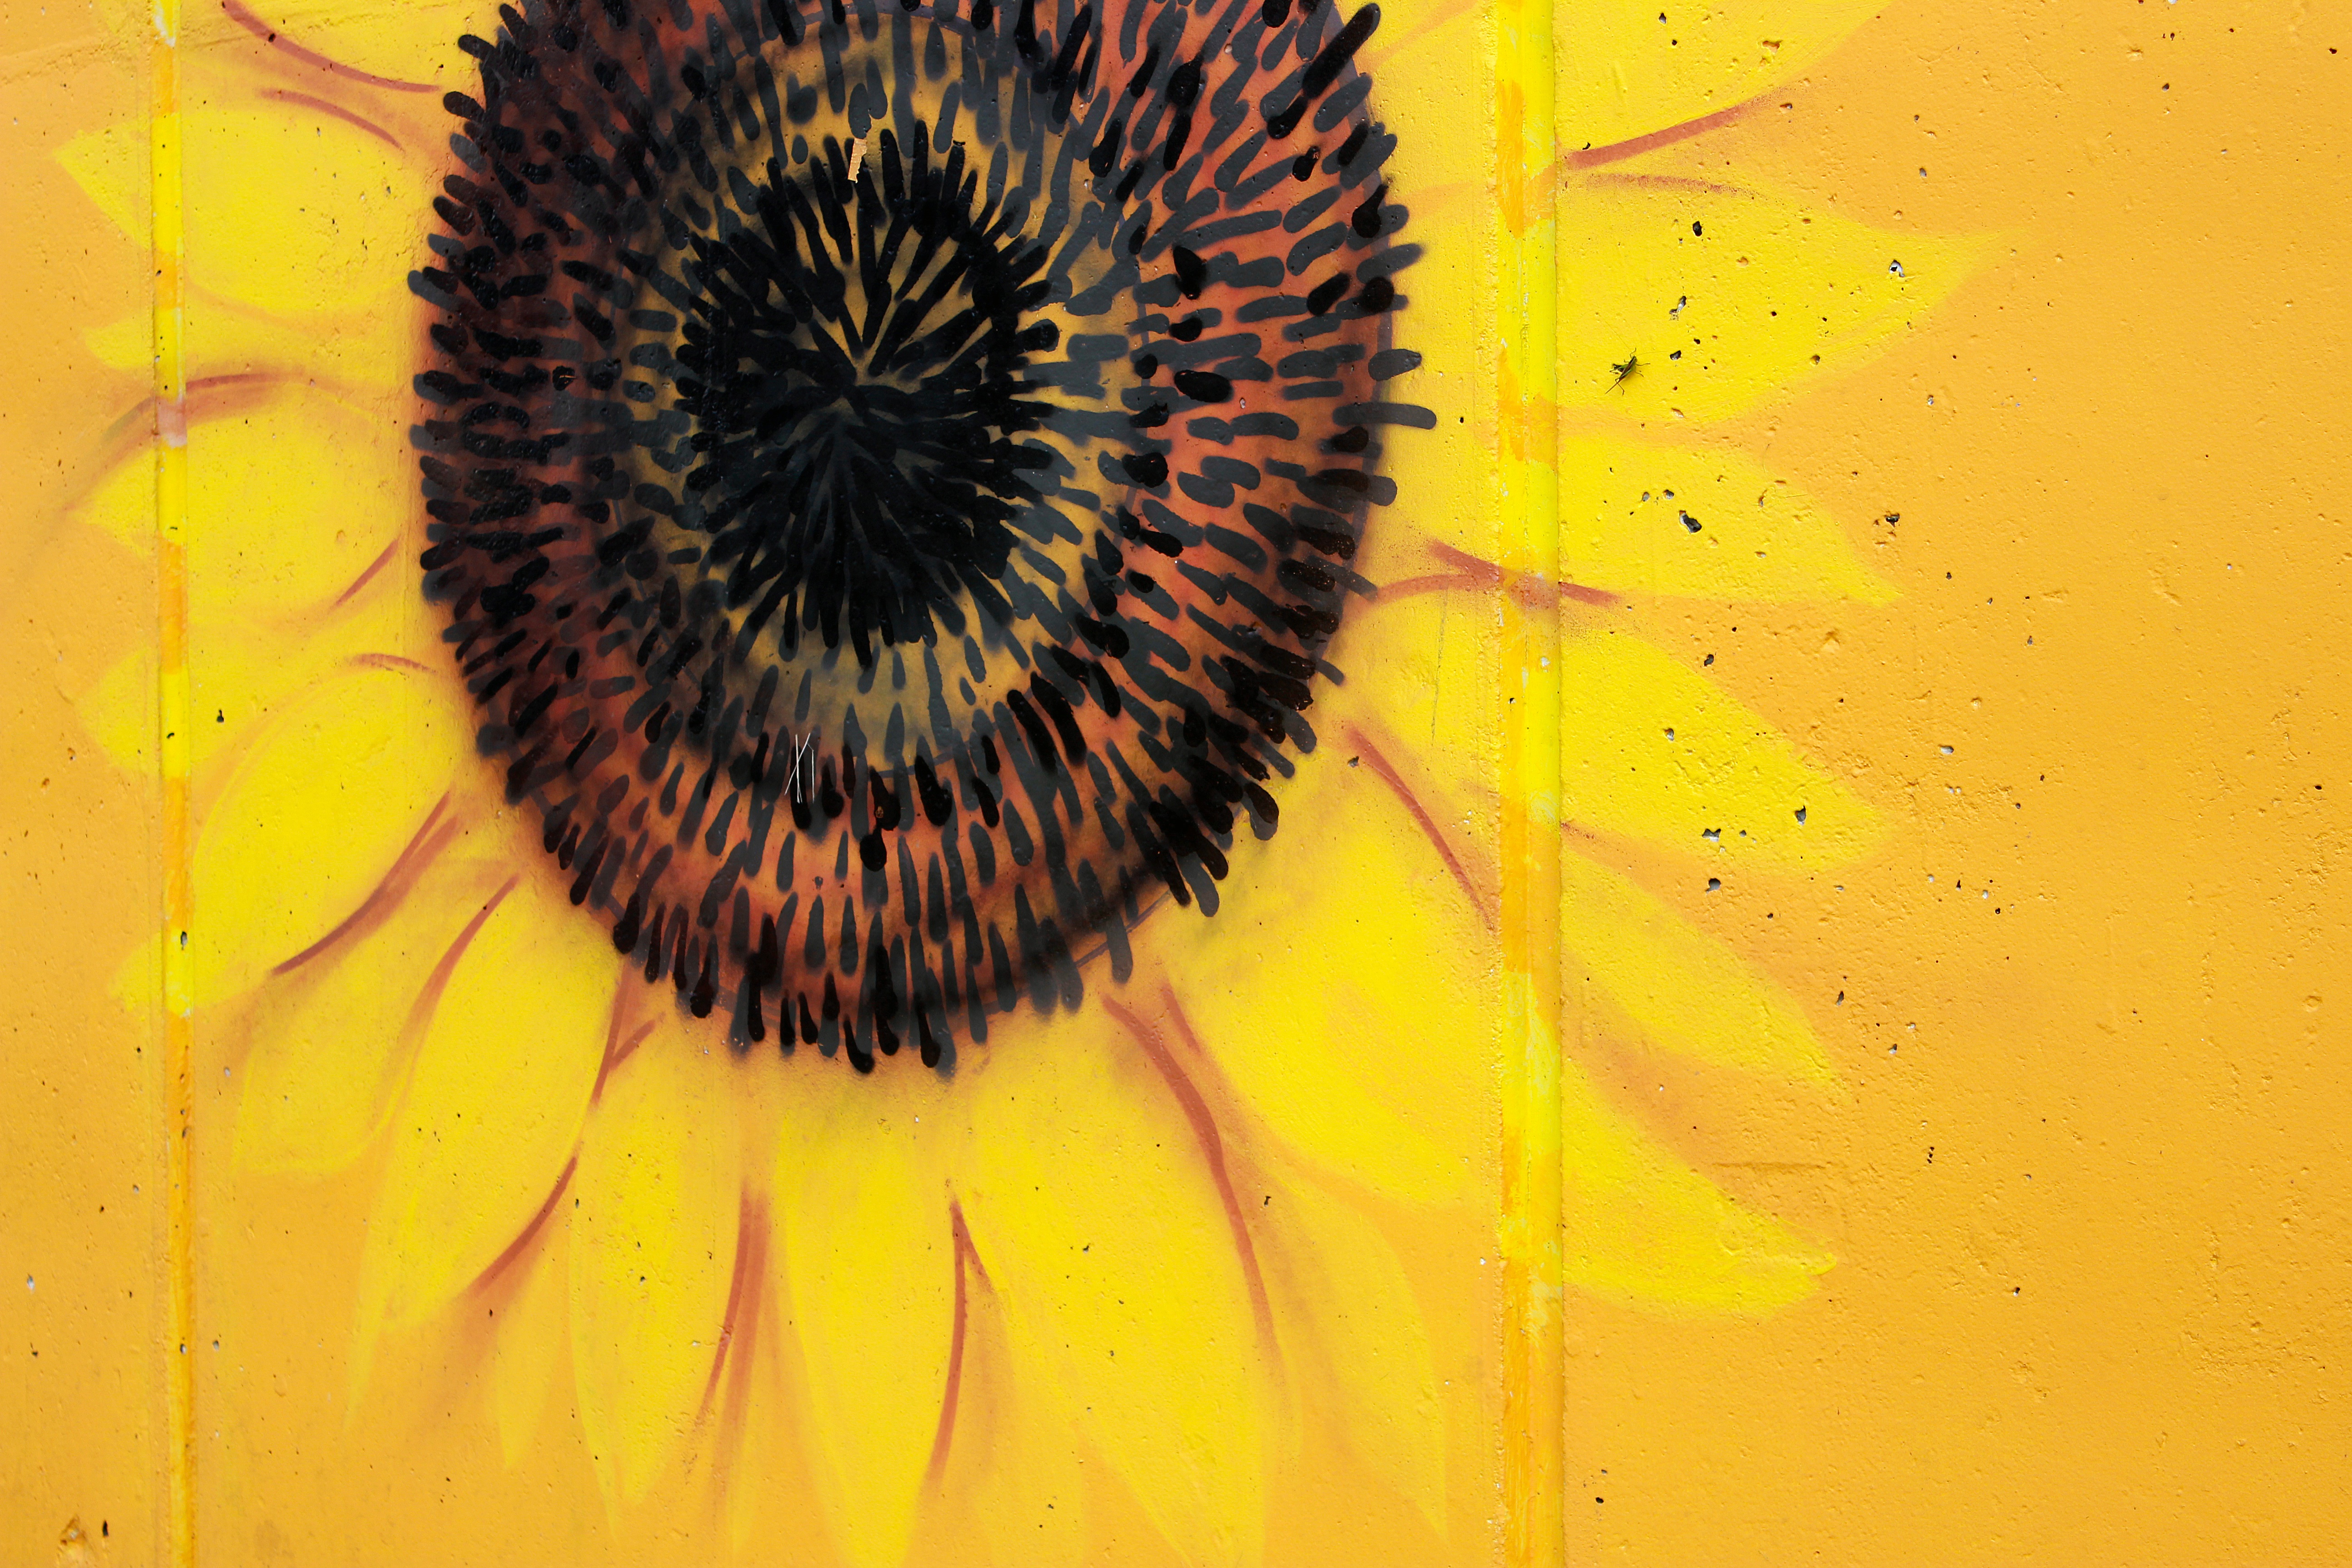
plant, flower, petal, yellow, sunflower, close up, macro photography, flowering plant, daisy family, asterales, sunflower seed, land plant